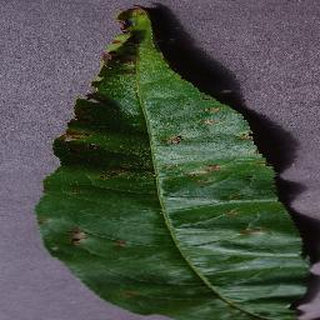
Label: peach_bacterial_spot